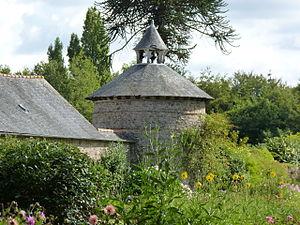
Château du 18ème siècle. Pigeonnier.